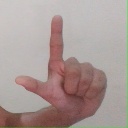
अक्षर: ल